François de Pâris

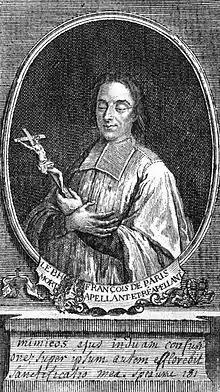
François de Pâris

François de Pâris (3 June 1690 – 1 May 1727) was a French Catholic deacon and theologian, a supporter of Jansenism. He became deacon of the Oratory of St. Magloire and was noted for his critique of the papal bull "Unigenitus", which condemned Pasquier Quesnel's annotated translation of the Bible. He gave his earnings to the poor, and in his retirement he lived in a state of extreme poverty. After his death, his place of burial gained a reputation for supernatural events and the basis of the Convulsionnaires of Saint-Médard where he is buried. In 1731 there was a movement by the Jansenists to canonize François de Pâris as a saint in acknowledgement of the miracles said to have been performed there and Cardinal Archbishop Louis Antoine de Noailles, who had investigated several of the reports in 1728, had begun the beatification process.